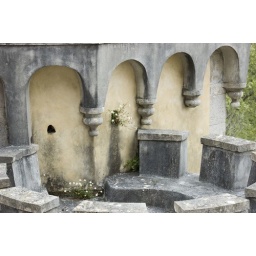
513sentra castle flowers in the attic